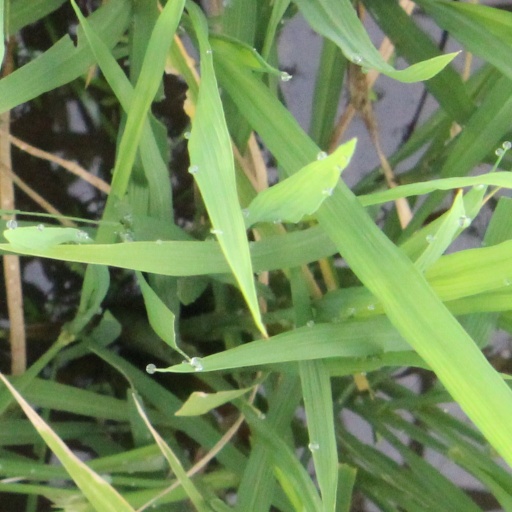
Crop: rice